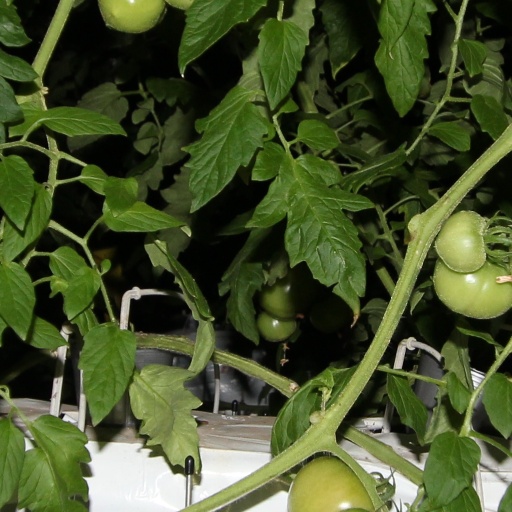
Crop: tomato